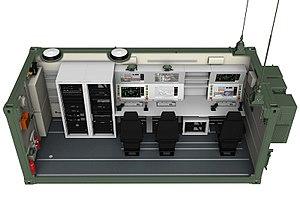
Le Bayraktar TB2 est un drone de combat d'altitude de croisière moyenne et de longue autonomie, développé à partir du Bayraktar TB1 par la compagnie turque Baykar, sa phase de conception débute en 2012 tandis que son premier vol est enregistré en 2014. Selçuk Bayraktar, diplômé du Massachusetts Institute of Technology, est le pionnier du développement des drones Bayraktar.